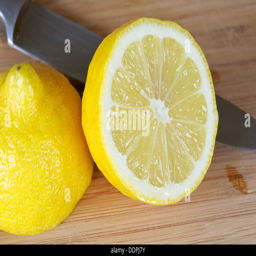
food cut open with knife on a cutting board